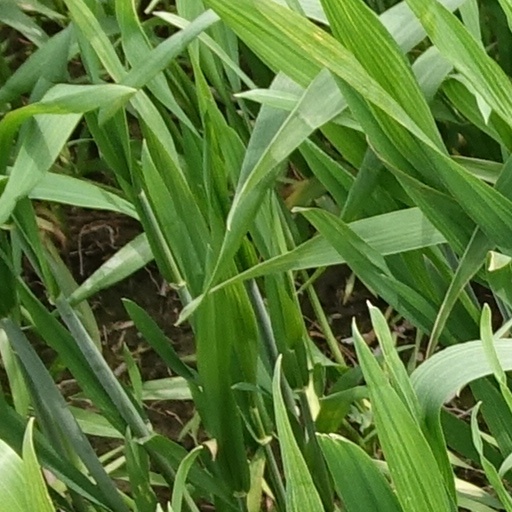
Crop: wheat